Question: Please indicate a possible affordance area of the bench that can be used for sitting on
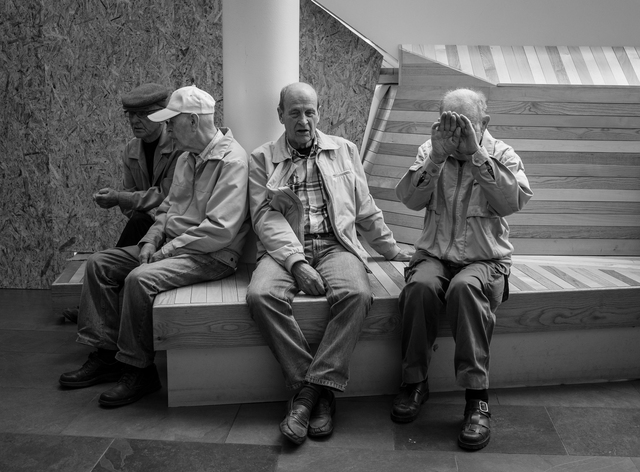
Answer: [148.5, 252, 634.5, 302]